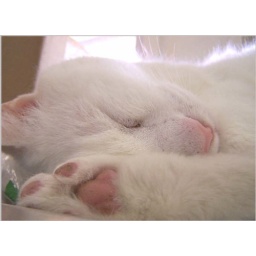
Dusty, an odd-eyed white male is enjoying a nap in his favorite spot.